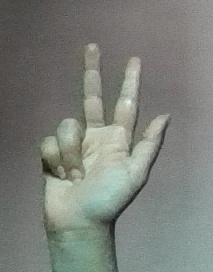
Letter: al